Agustín Tellería Mendizábal

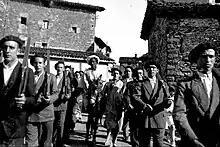
Antzuola, mid-1930s

Following the fall of Primo, Tellería resumed political activity, from the onset oriented towards re-unification of Traditionalist factions: the Jaimistas, the Integristas, and the Mellistas. In early 1930 he animated an assembly in San Sebastián, which called for unity; his voice was heard on the other end of Spain, as in March the new Andalusian Integrist leader Manuel Fal Conde mentioned the Donostia session when launched his own call for “unidad del Tradicionalismo español”. Late in 1930 the Mellista círculo of Antzuola declared that “it was not a procedural matter which separated us from Don Jaime, but rather the question of program ... Time has shown that there was no [Jaimist] attack on Traditionalist principles, which obliges us to re-enter the Jaimist party”. In April 1931, two weeks following birth of the Republic, Tellería signed a joint manifesto calling for a common vasco-navarrese representation, aiming for “reivindicación de nuestras libertades y reconocimíento de nuestra personalidad historica”; other signatories included other traditionalists like Antonio Pagoaga, Julián Elorza, marqués de Las Hormazas and the Baleztena brothers, though there was no Basque nationalist who co-signed. Later during the year he represented the Gipuzkoan Mellistas during a common rally in Pamplona, campaigned with the “Jaungoikoa eta Foruak” slogan and took part in Traditionalist feasts.